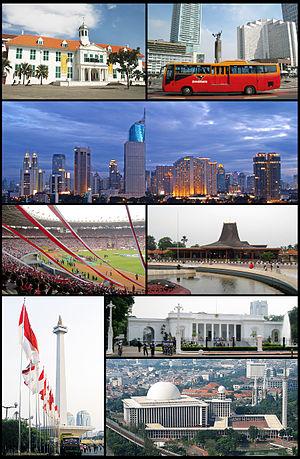
Jakarta /d͡ʒaˈkarta/ est la capitale de l'Indonésie. Elle constitue une subdivision de 1ᵉʳ niveau de même rang que les provinces sous le nom de territoire spécial de la capitale Jakarta, en indonésien Daerah Khusus Ibukota Jakarta. La ville est familièrement surnommée « le grand Durian », en particulier par les médias anglophones, du nom de ce fruit emblématique de l'Indonésie.